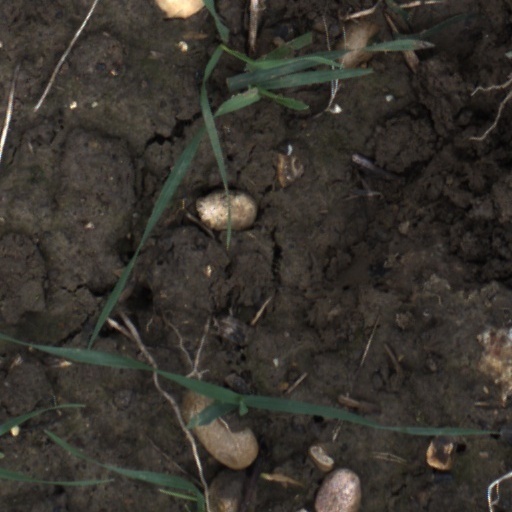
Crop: wheat